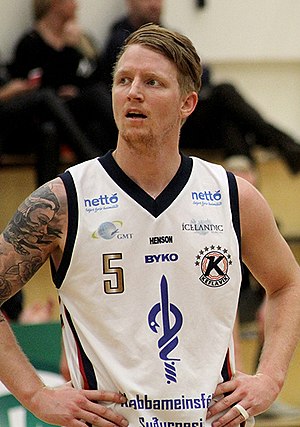
Arnar Jónsson
Arnar Freyr Jónsson er en islandsk basketballspiller.